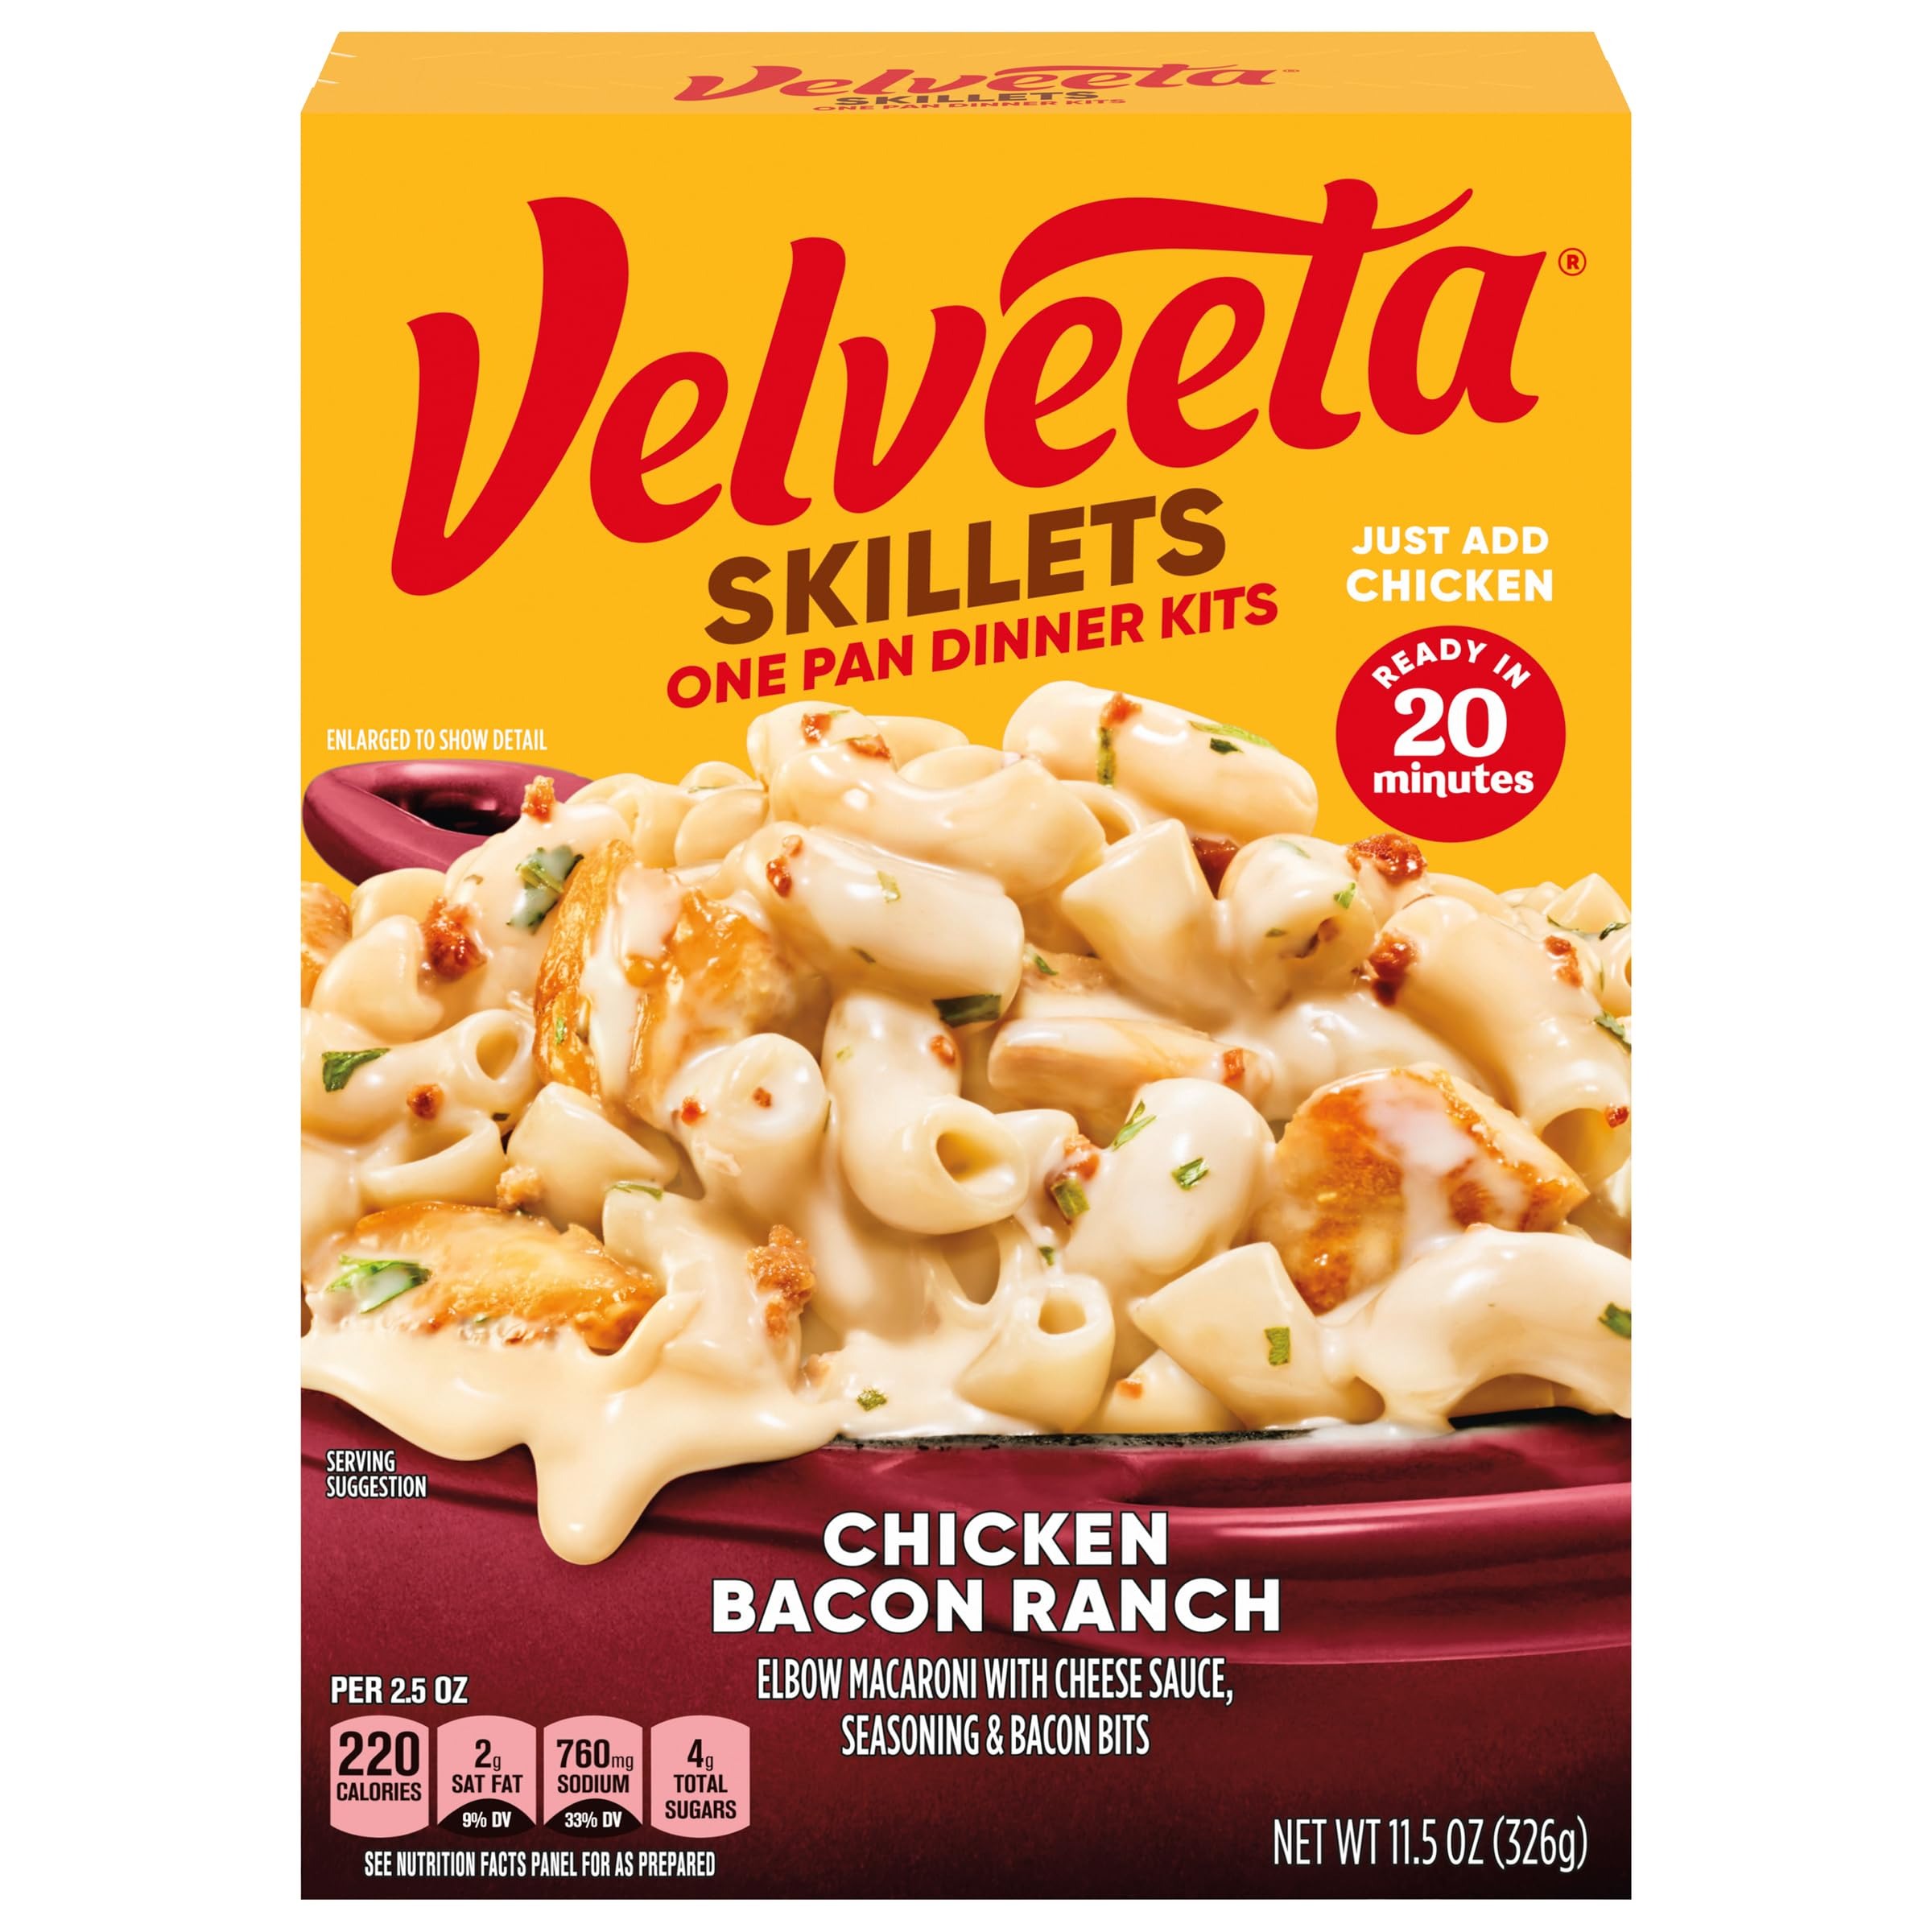
Item Name: Velveeta Skillets Chicken Bacon Ranch One Pan Dinner Kit, 11.5 oz Box
Bullet Point 1: One 11.5 oz box of Velveeta Skillets Chicken Bacon Ranch Dinner Kit with elbow pasta, creamy cheese sauce, premium seasonings and bacon bits
Bullet Point 2: Velveeta melts the creamiest
Bullet Point 3: Satisfy your cravings with unrestrained pleasure
Bullet Point 4: Unapologetically go all-in for the cheesy, melty goodness you love best
Bullet Point 5: An outrageously delicious taste experience
Bullet Point 6: Simply add chicken, water, and the ingredients provided to prepare our dinner kit ready in just 20 minutes
Bullet Point 7: Customize your meal by topping with sliced green onions before serving
Bullet Point 8: Each box contains about 5 servings and 8 grams of protein per serving
Bullet Point 9: SNAP & EBT eligible food item
Bullet Point 10: Please note, the package you receive may look different than what is pictured
Value: 12.2
Unit: Ounce

Price: 3.42